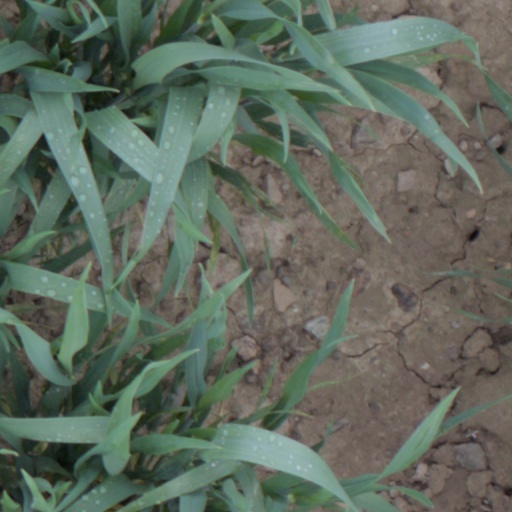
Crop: wheat